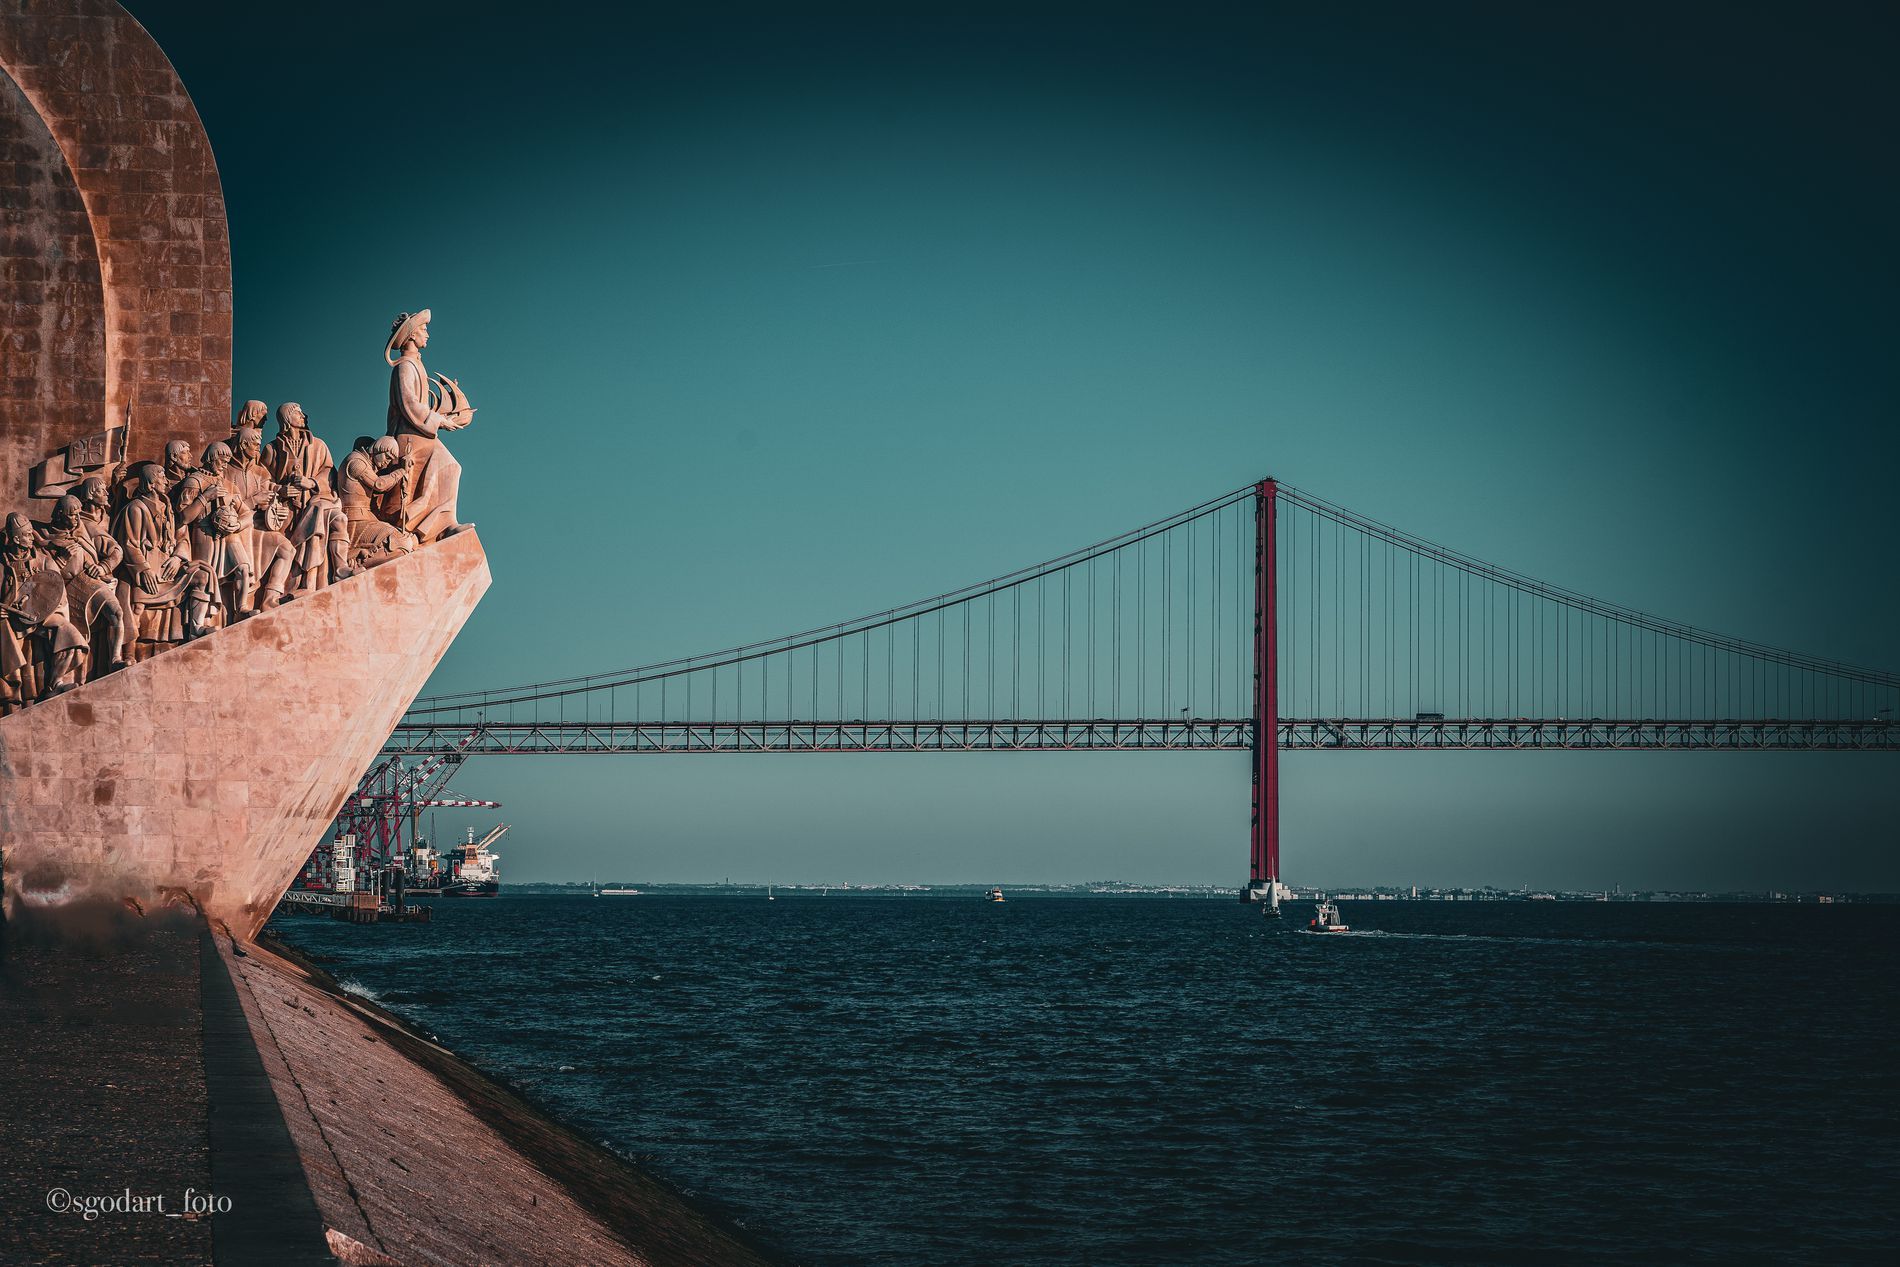
Monument and coastal city
This photo shows a wide sea with a grand suspension bridge at its center. In the background, a city skyline, port, and ships add life to the scene. On the left, a pier holds a stone memorial with human sculptures, symbolizing the city's heritage. The composition is calm and thoughtful, with a personal signature at the bottom.
This wide-angle shot captures a vast sea crossed by a burgundy suspension bridge, with sailboats drifting and a distant, misty city on the horizon. To the left, a busy port holds commercial ships, while a stone pier features a grand memorial with sculpted figures—likely a tribute to the city’s coastal heritage. The lighting and tones evoke majesty, history, and harmony.
Labels: Water, Waterfront, Bridge, Outdoors, Person, Boat, Transportation, Vehicle, Architecture, Building, Cityscape, Urban, Landmark, Golden Gate Bridge, City, Metropolis, Nature, Suspension Bridge, Sailboat, monument, watermark, sea, sky, Navy pier, city, port
Camera: SONY ILCE-7M3
Lens: FE 24-105mm F4 G OSS
Aperture: F8
Exposure: 1/1000 sec
ISO: 200
Focal length: 105.0 mm